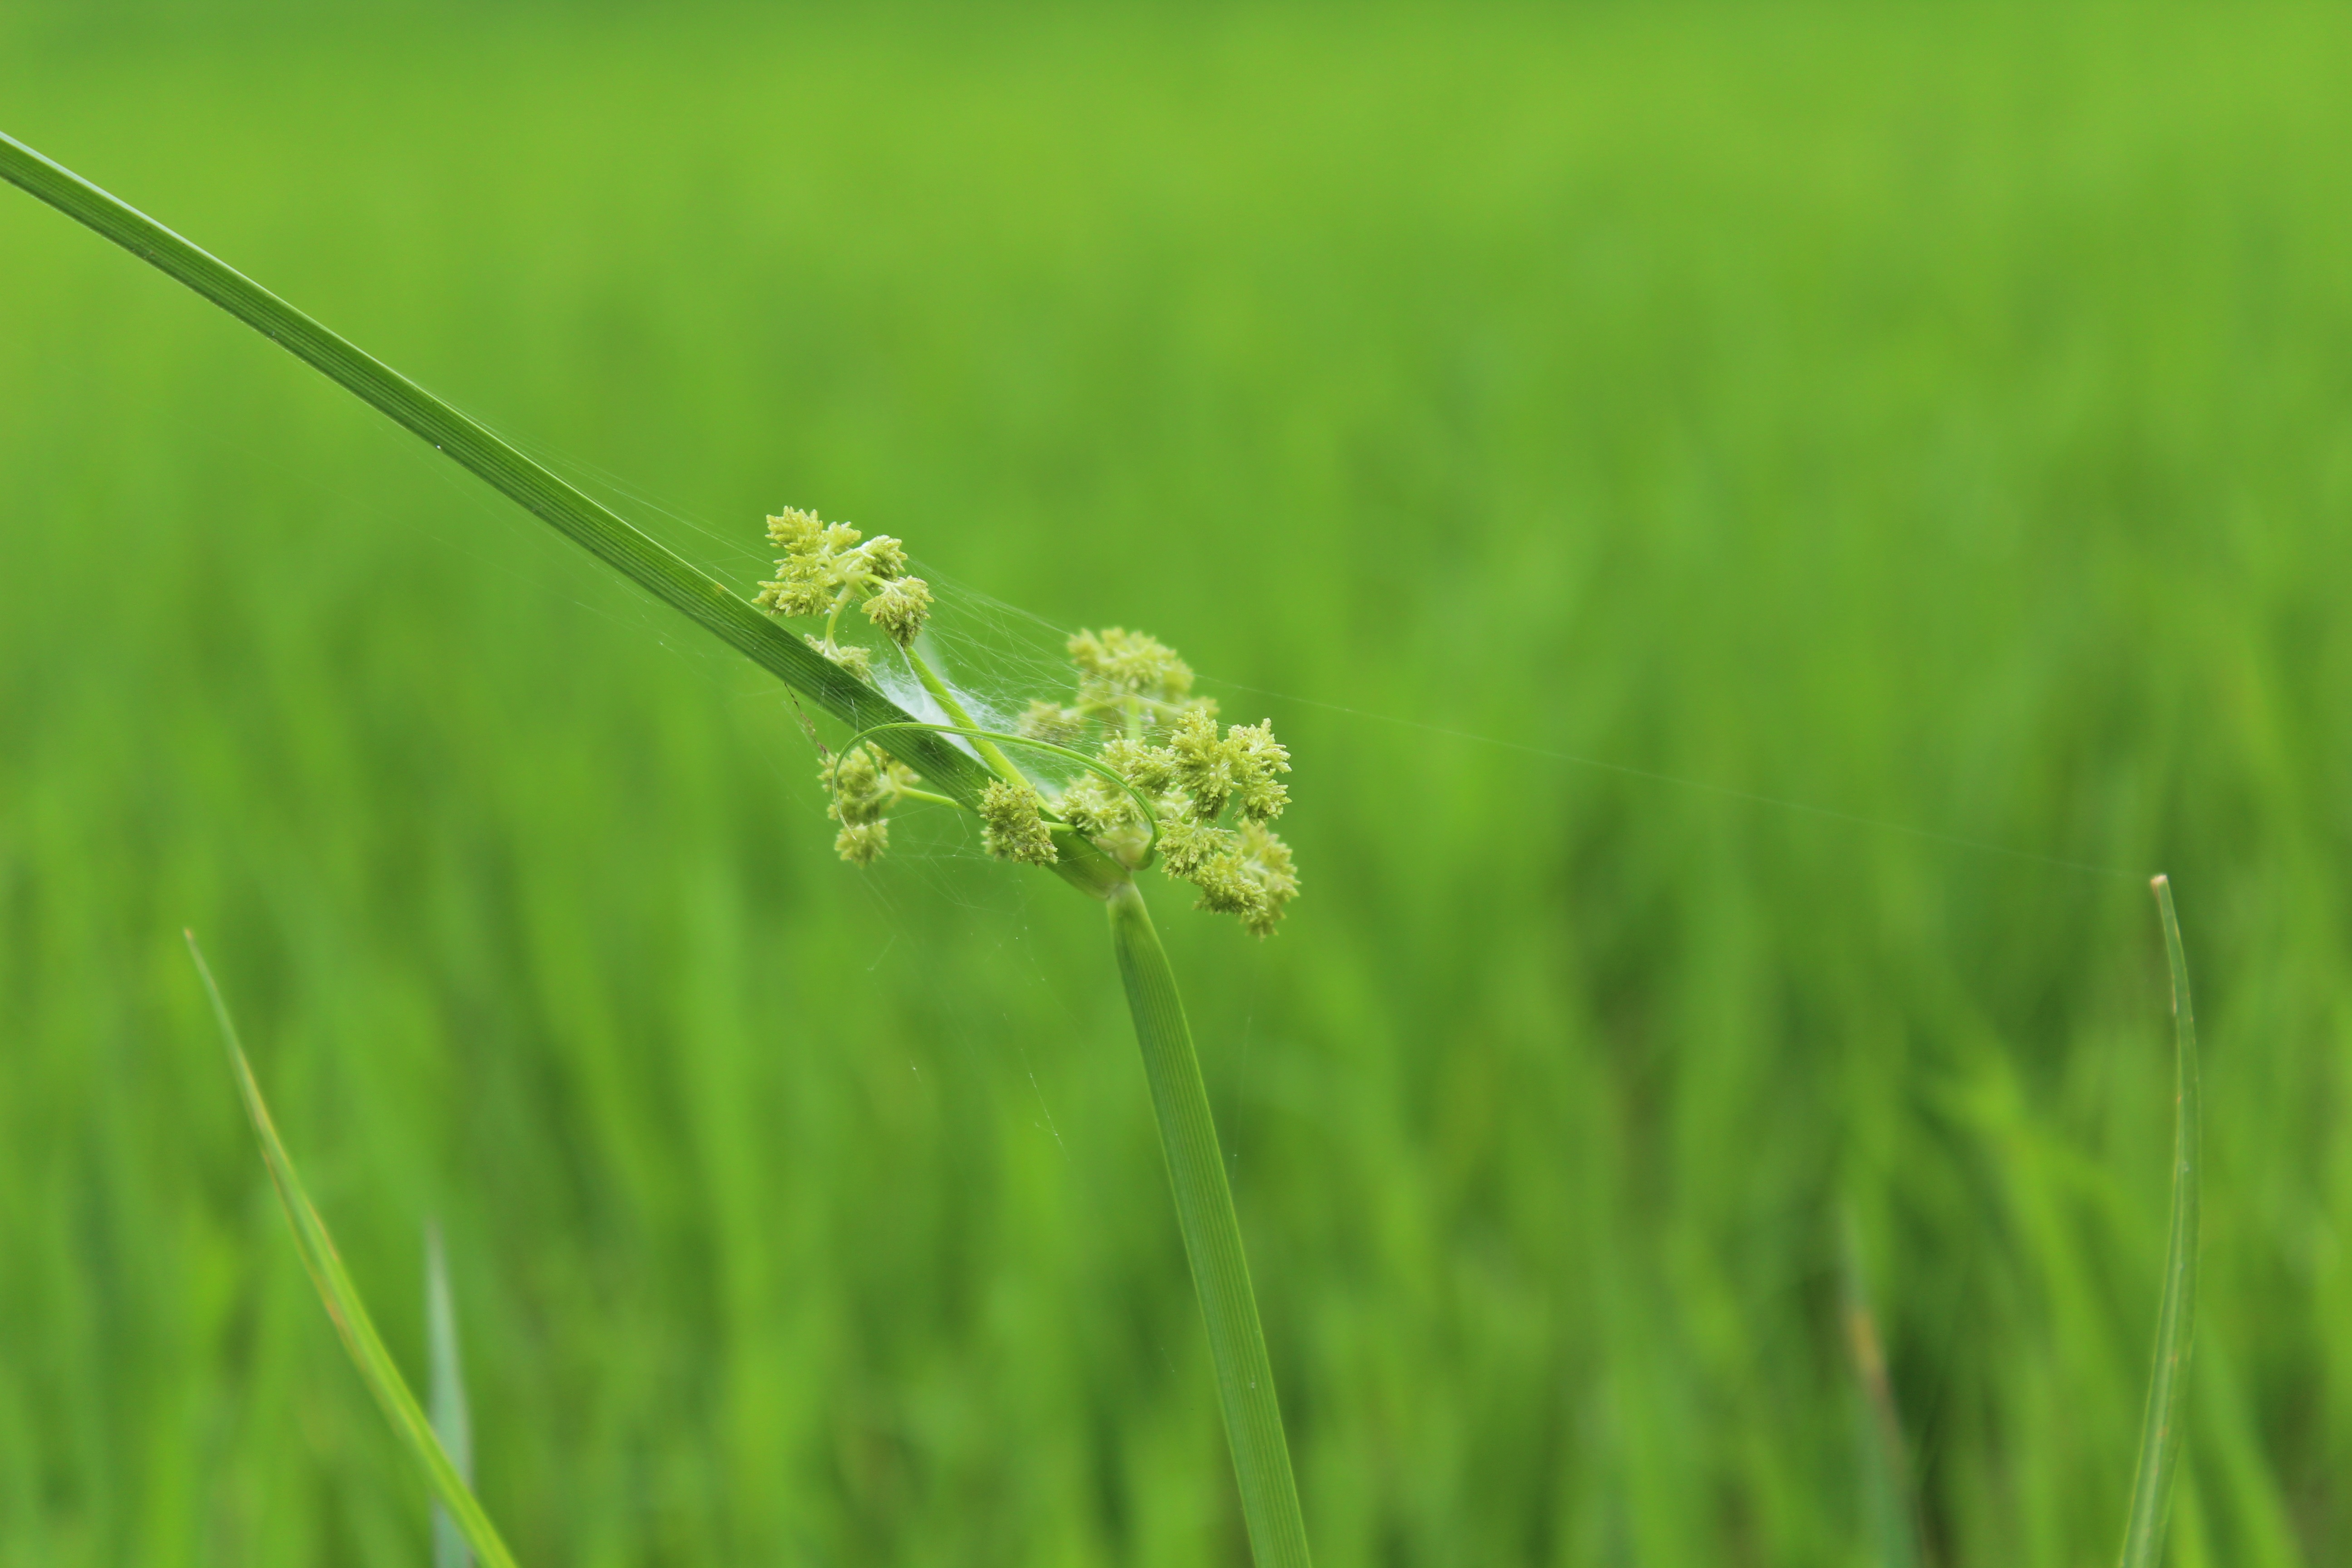
nature, grass, plant, field, lawn, meadow, prairie, leaf, flower, web, food, green, crop, agriculture, flora, spider, grassland, macro photography, paddy field, flowering plant, rice field, grass family, plant stem, land plant